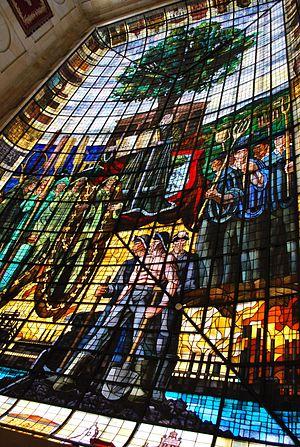
Toiture en vitrail remarquable faisant référence aux premières assemblées (fors) à Gernika (Biscaye).
La Maison des assemblées de Gernika est un ensemble monumental avec une signification politique qui se situe dans la ville de Gernika-Luno dans la province de Biscaye au Pays basque Sud. Le cœur de cet ensemble est l'Arbre de Guernica, un chêne sous lequel se réunissaient les Assemblées de la seigneurie de Biscaye, et le bâtiment annexe qui, autrefois, était l'église de Santa María La Antigua.